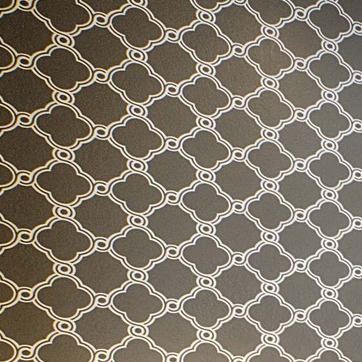
Material: wallpaper